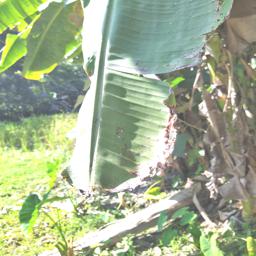
Label: BLACK SIGATOKA